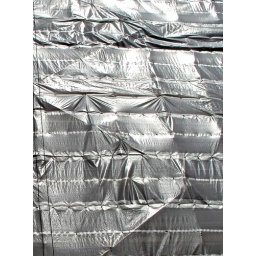
Protective covering over an office block in central London during building work